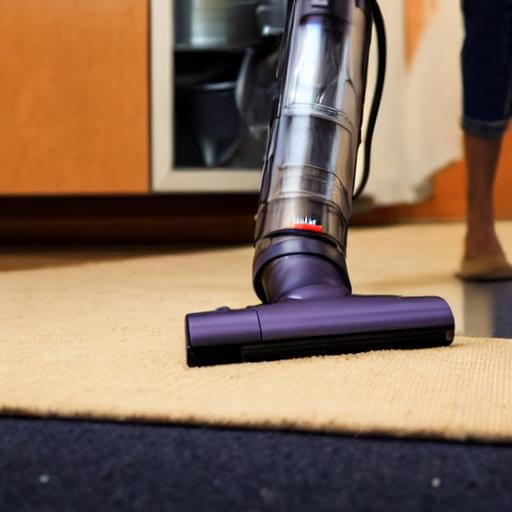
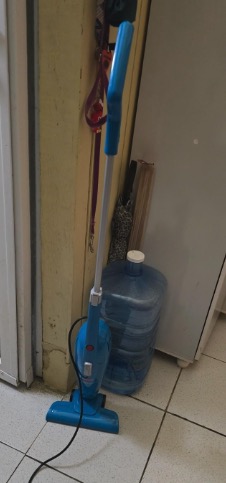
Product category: items_vacuum
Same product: no